Apostlebird

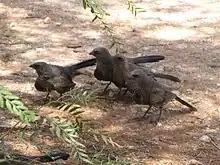

The apostlebird was named after the Biblical apostles, the twelve followers of Jesus Christ. In fact, the species travel in family groups of between 6 and 20, which may coalesce with other family groups into large feeding flocks of over 40. Their gregarious nature, and harsh scolding/grating calls have led to a plethora of colloquial names. They can be known locally as "lousy jacks" (due to heavy louse infestations), "happy jacks", and "happy families". "Grey jumper" is an alternate name.